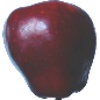
Label: red_delicious_apple